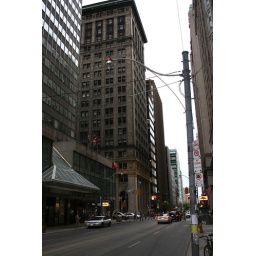
A downtown street in Toronto lined with skyscrapers on both sides. However there are basically no cars and no people.